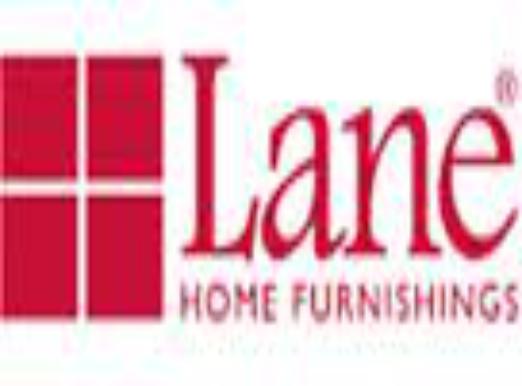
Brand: Lane Furniture
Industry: Necessities